Lovono language

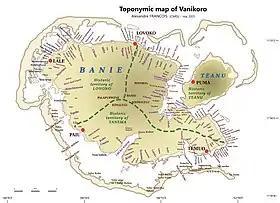
Map of Vanikoro I., showing the historical territories of the three tribes of "Lovono", "Tanema" and "Teanu".

The language name makes reference to an ancient village in the northwest of the island Banie. In the language Lovono, which was once the dominant one in that area, the village was called "Alavana". In Teanu, which is now the only language spoken by the modern population, the same village is called "Lovono". This language shift is reflected in the people’s preference to use the Teanu form (i.e. Lovono) both for the village name and for the ancient language that used to be associated with it.